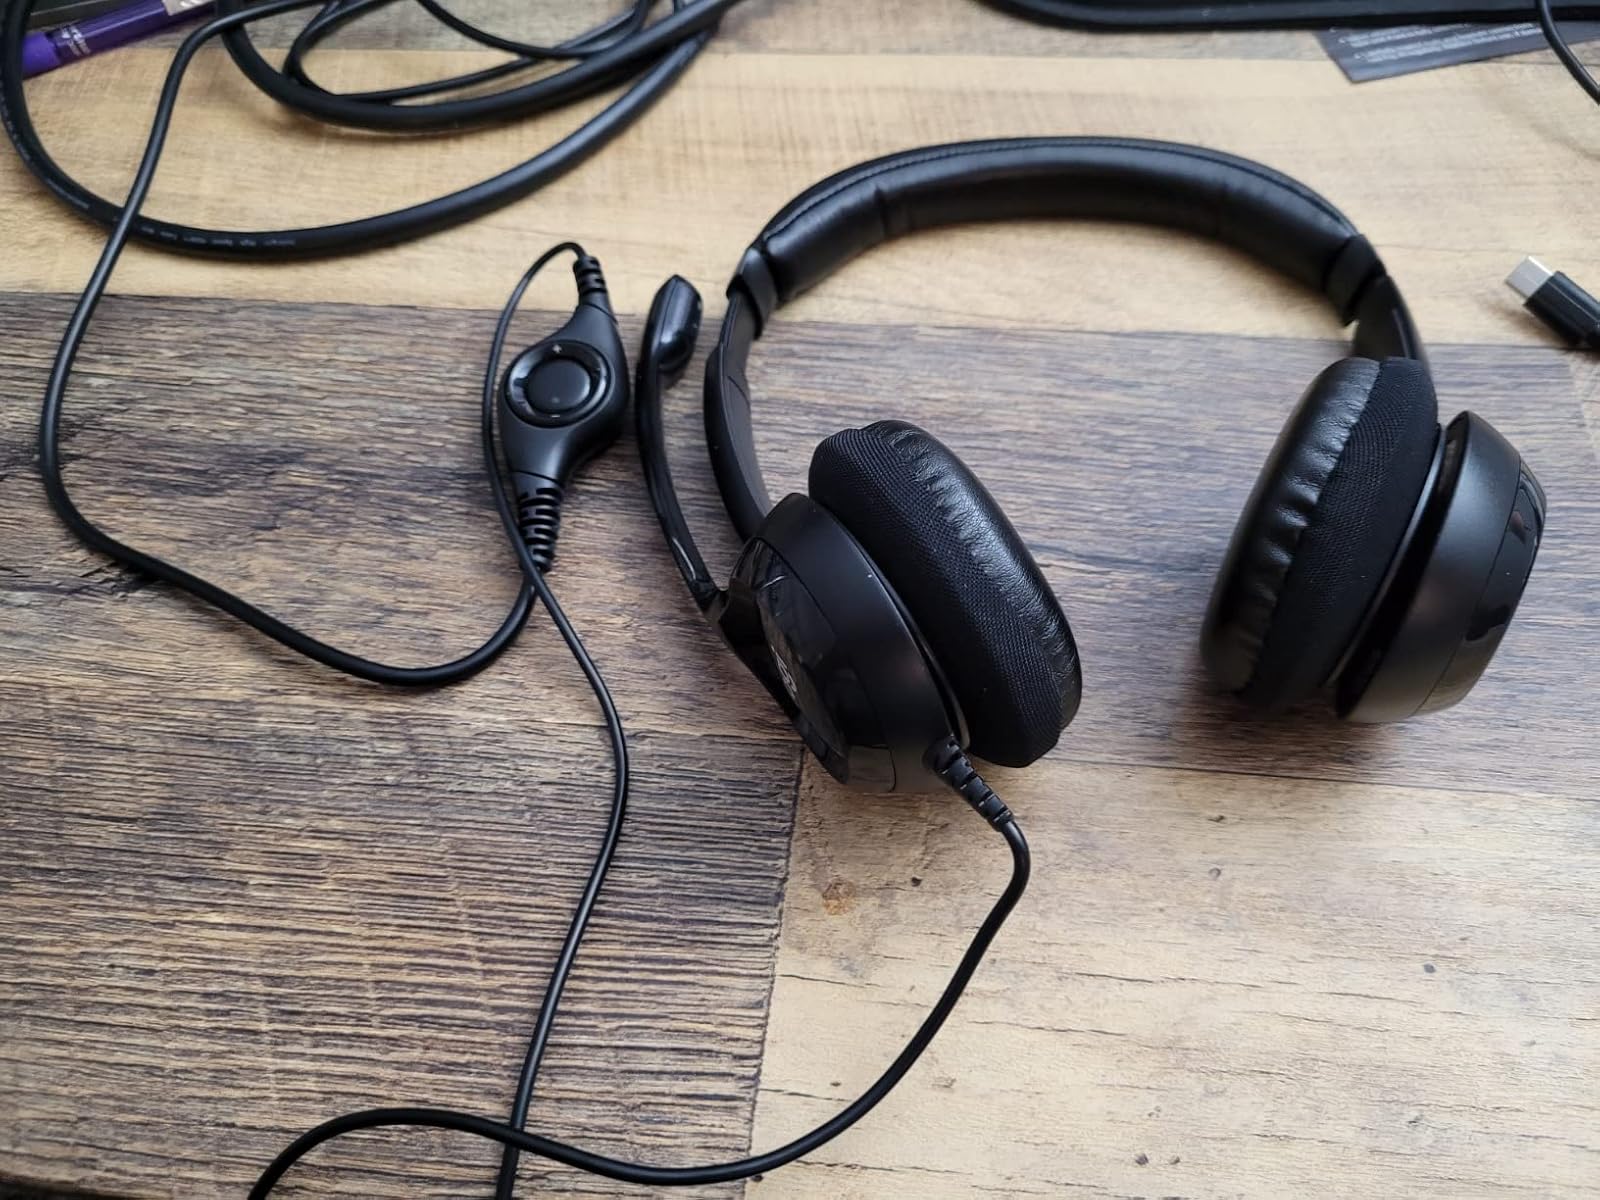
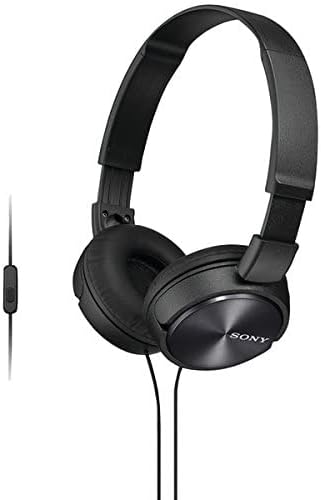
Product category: headphones
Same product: no